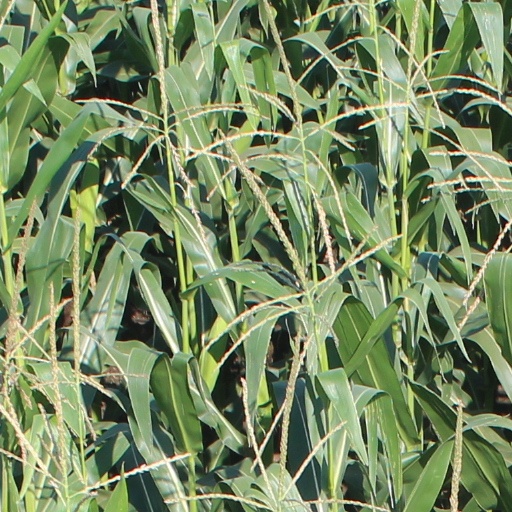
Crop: maize; corn